List of ironclad warships of Italy

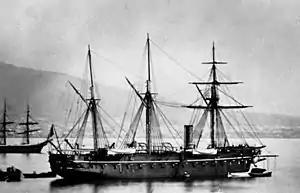
"Principe di Carignano"

At the same time that Sardinia ordered the two "Formidabile"-class ships, the navy also awarded contracts for a pair of unarmored steam frigates, "Principe di Carignano" and "Messina". Like the "Formidabile"s, these two ships were redesigned after they had been laid down to convert them into broadside ironclads. A third ship, , was too far advanced in her construction to allow for conversion, and so she was completed as a wooden vessel. To replace "Principe Umberto", the navy ordered another member of the class, "Conte Verde", which was built to a modified design. The primary difference between the first two vessels and "Conte Verde" was the lack of a complete armored belt; she had armor protection just for the bow and stern. All three ships carried a battery of twenty-two and guns, though "Principe di Carignano" had ten of the former and twelve of the latter, while "Messina" and "Conte Verde" both had four and eighteen, respectively.